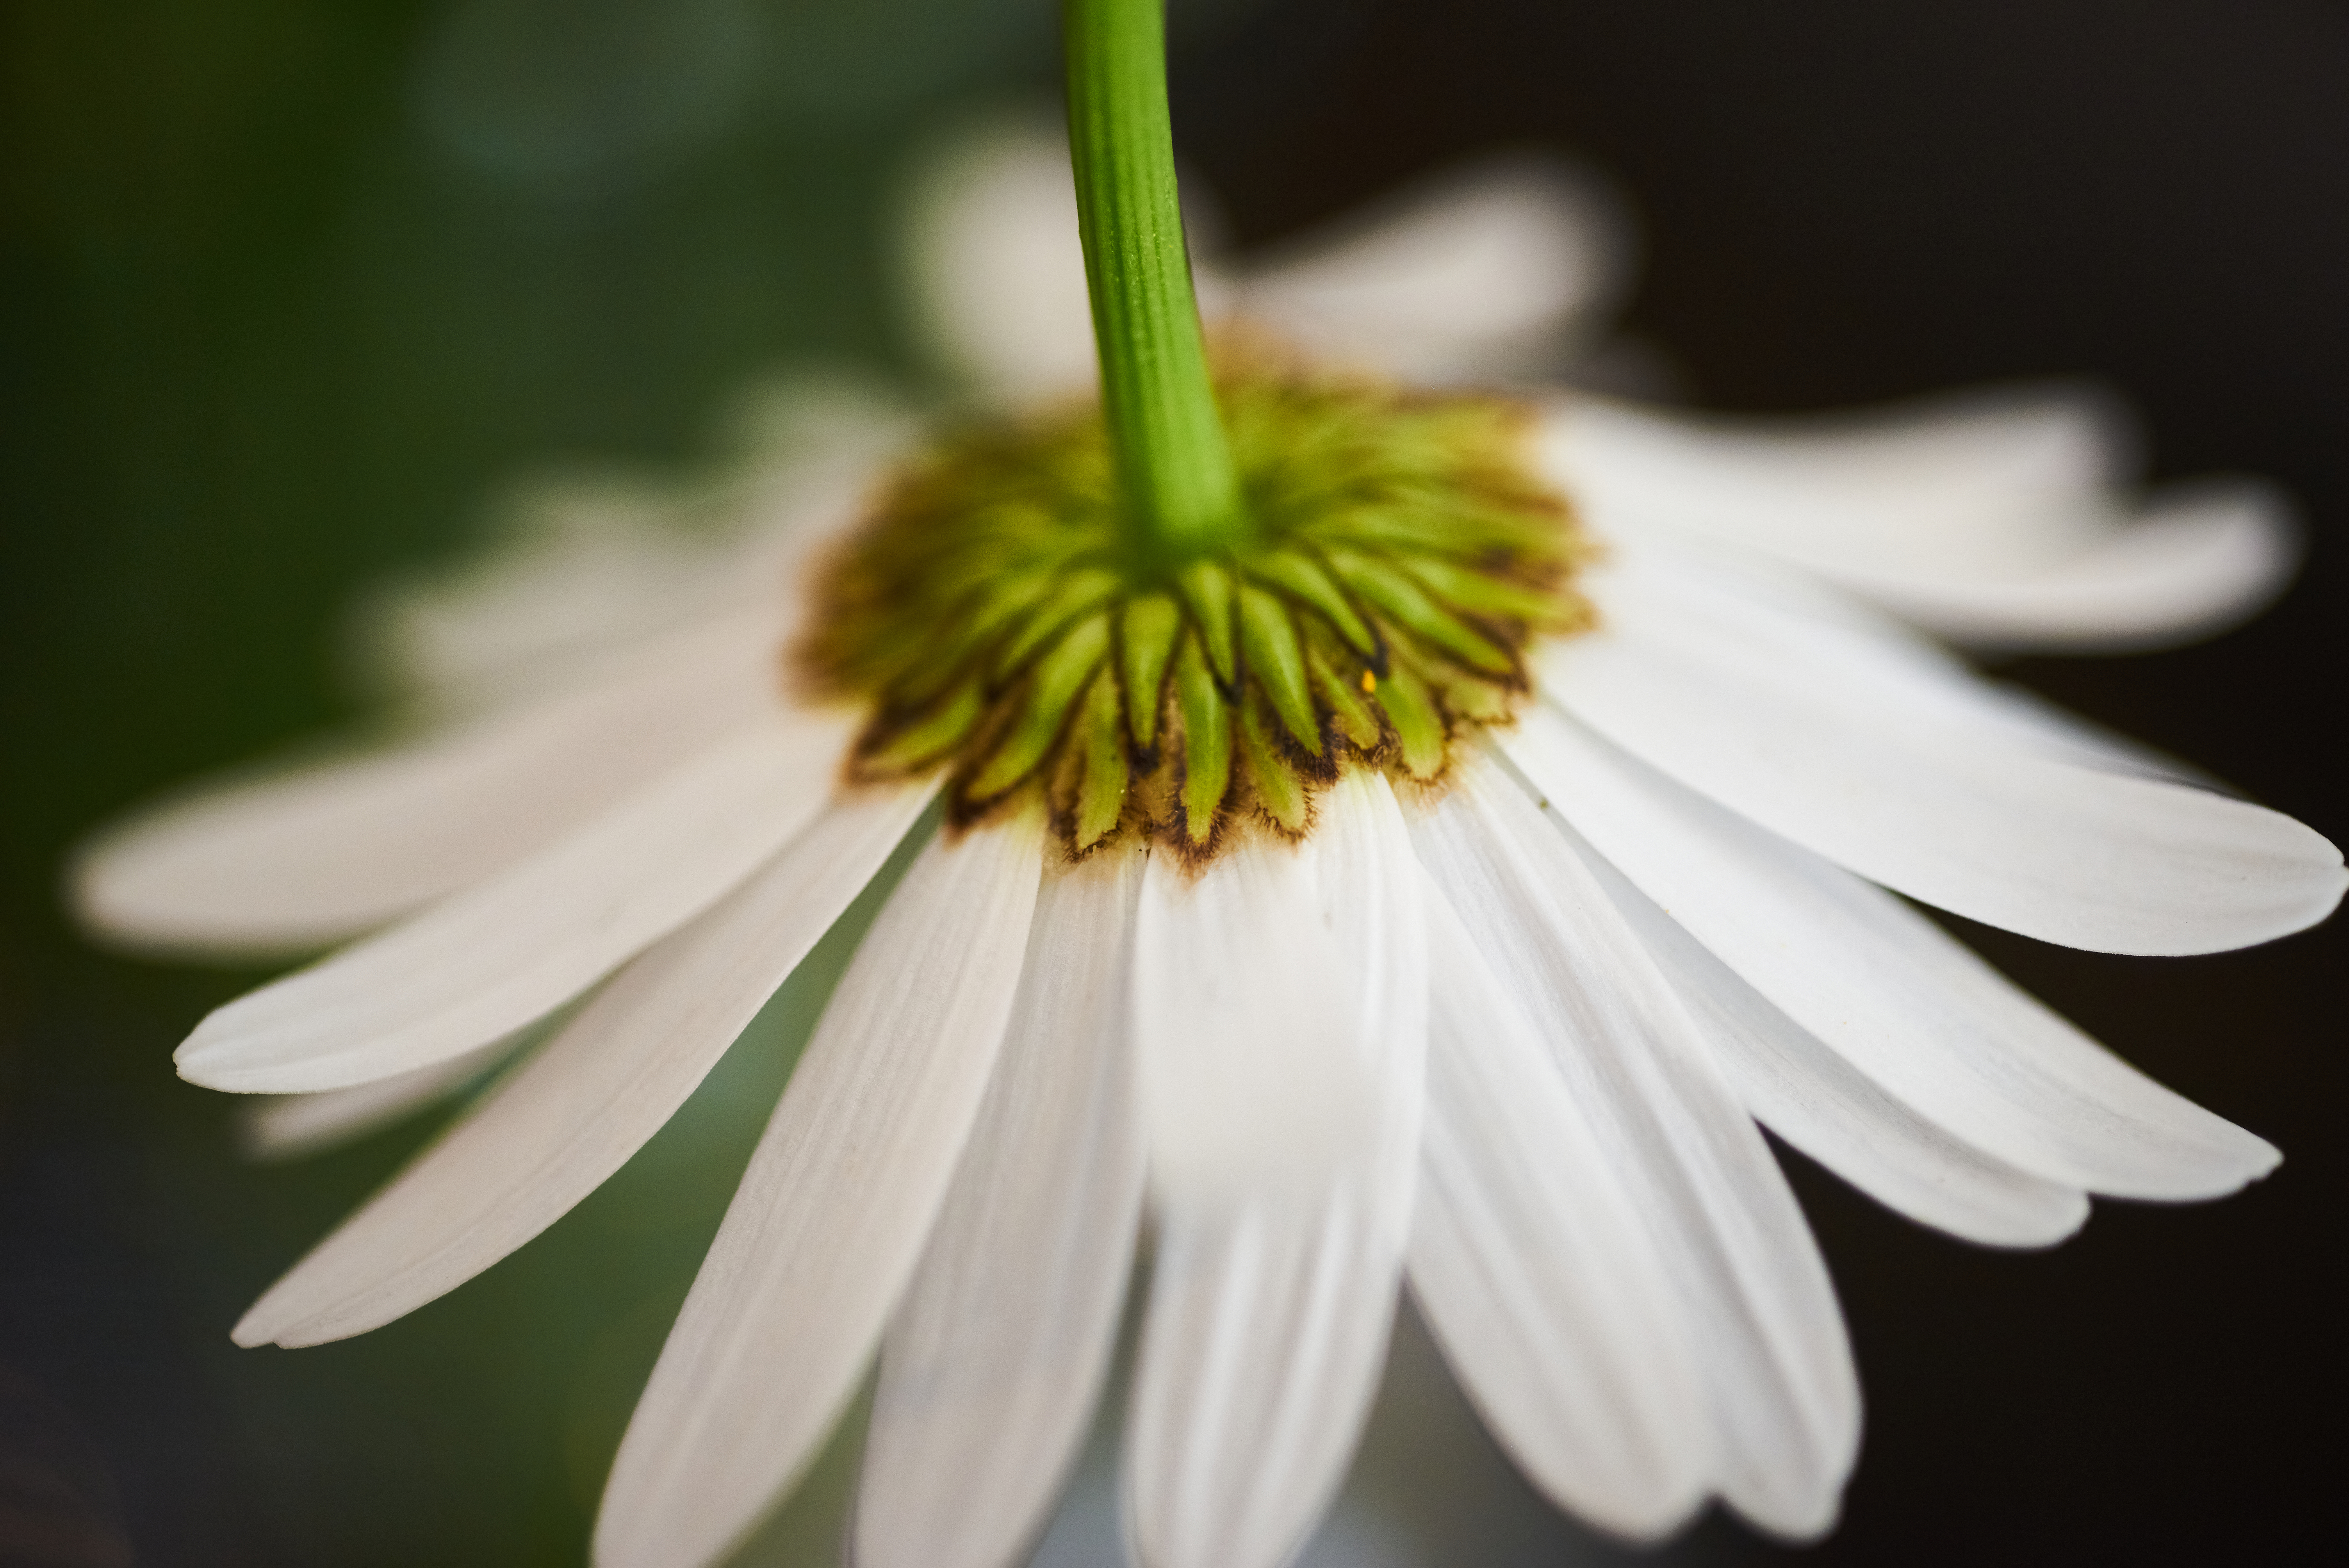
flower, plant, petal, flowering plant, Tints and shades, liquid, annual plant, macro photography, terrestrial plant, pollen, wildflower, daisy family, grass, still life photography, symmetry, plant stem, monochrome photography, herbaceous plant, door, oxeye daisy, darkness, still life, sunflower, blossom, perennial plant, Pedicel, asterales, lily family